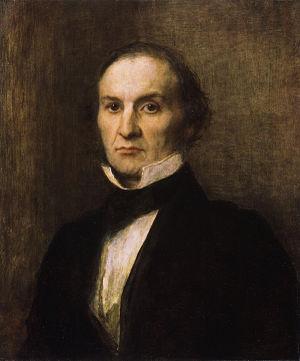
Cette page dresse la liste des Premiers ministres du Royaume-Uni par ordre chronologique depuis le XVIIIᵉ siècle.